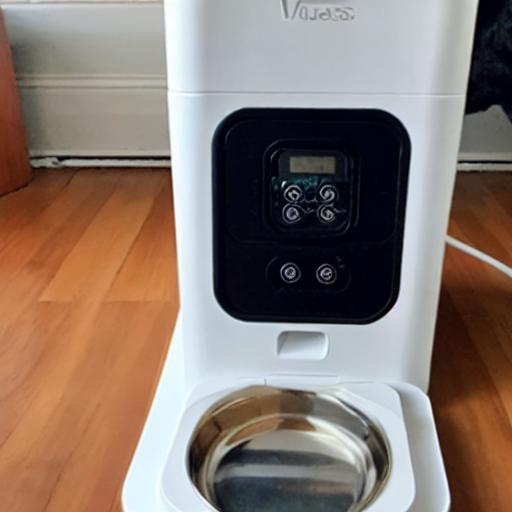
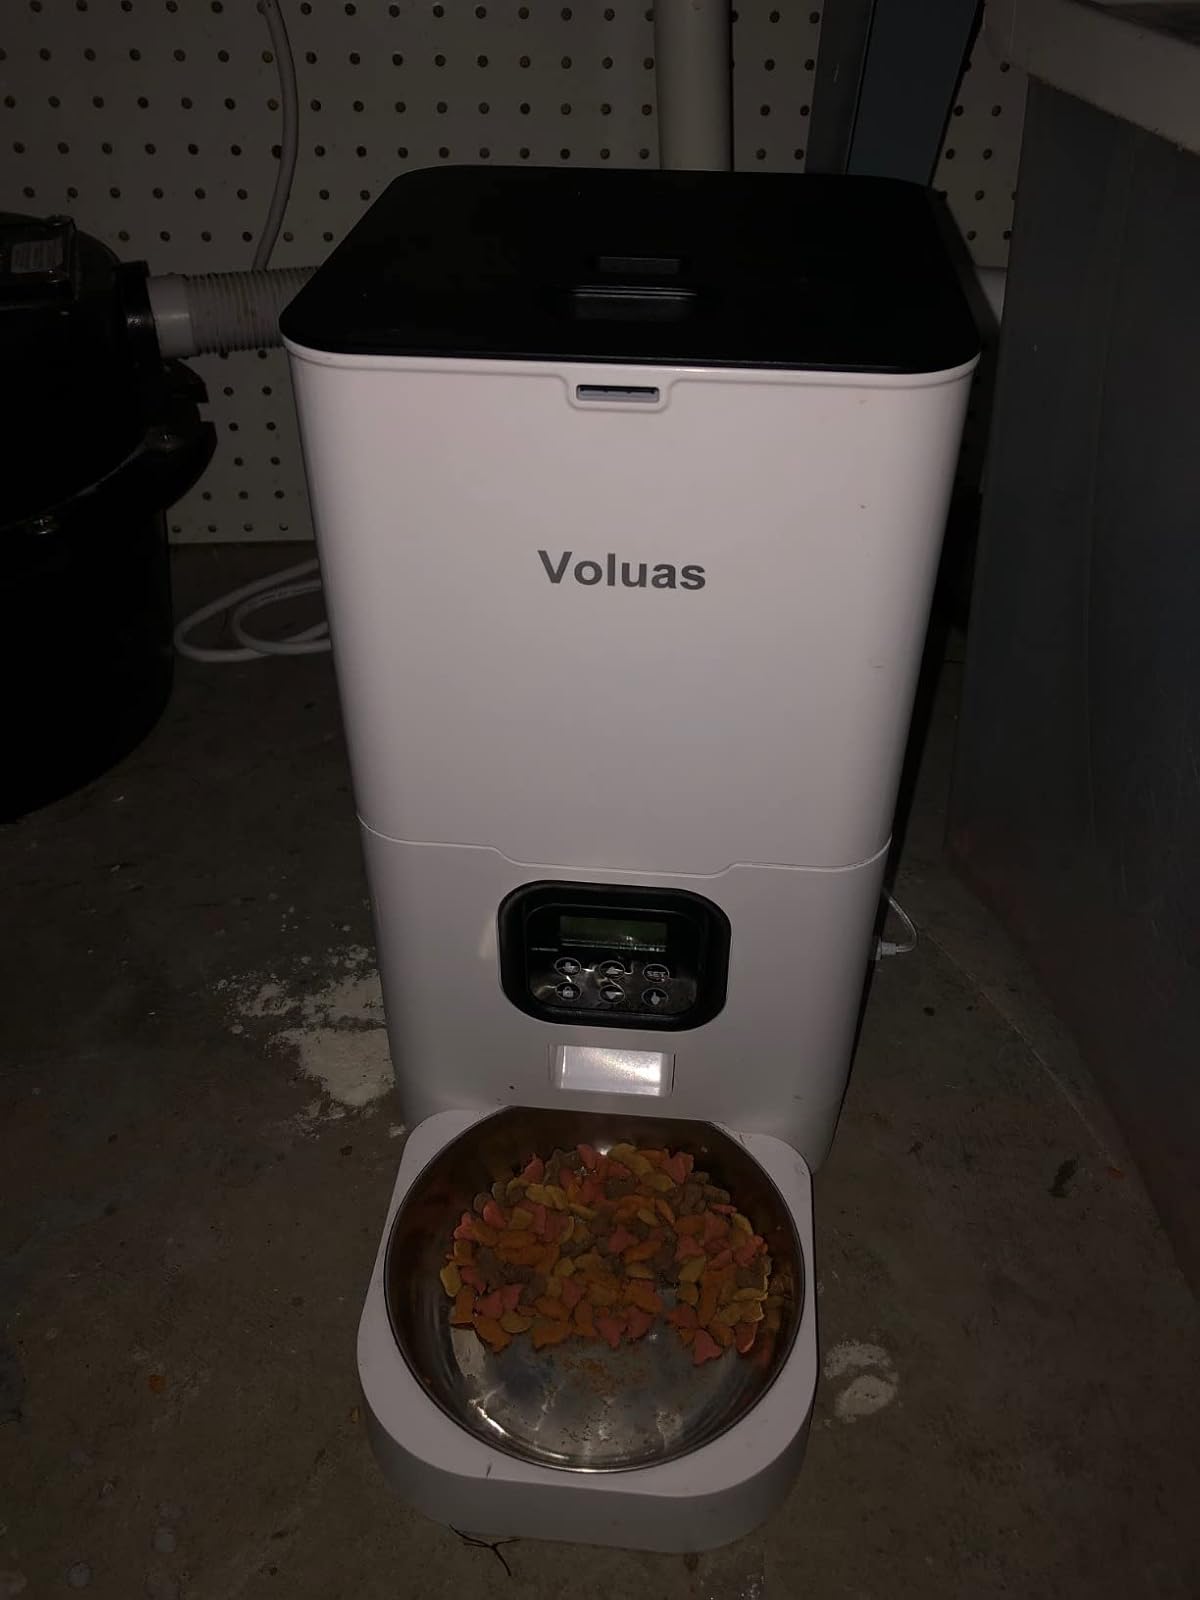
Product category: items_feeder
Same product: no